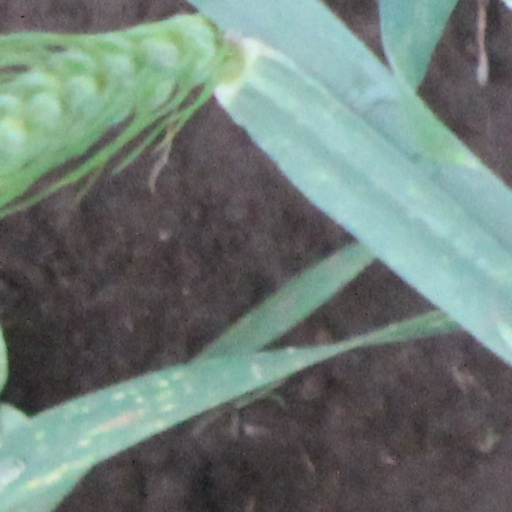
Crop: wheat